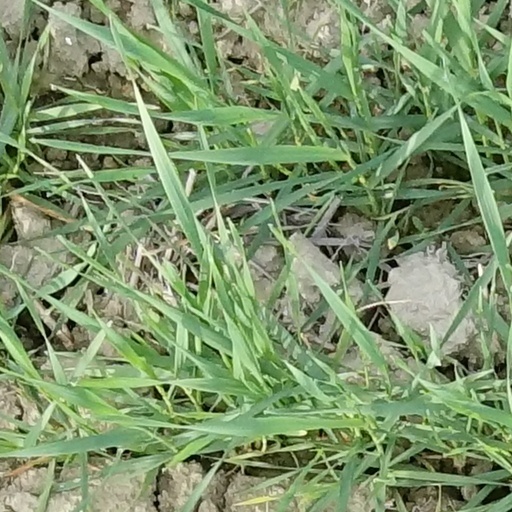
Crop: wheat